Cycling in Melbourne

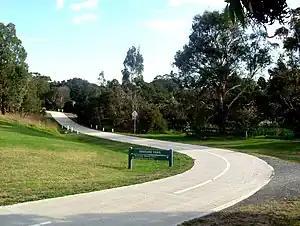
An off-road recreational cycling path in the eastern suburbs of Melbourne

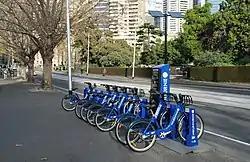
A Melbourne Bike Share station prior to their removal in 2019

The majority of Melbourne's bicycle network is located on paths that do not follow roads. These mostly follow parkland, railways and watercourses in a radial pattern to and from the area around the Central Business District.